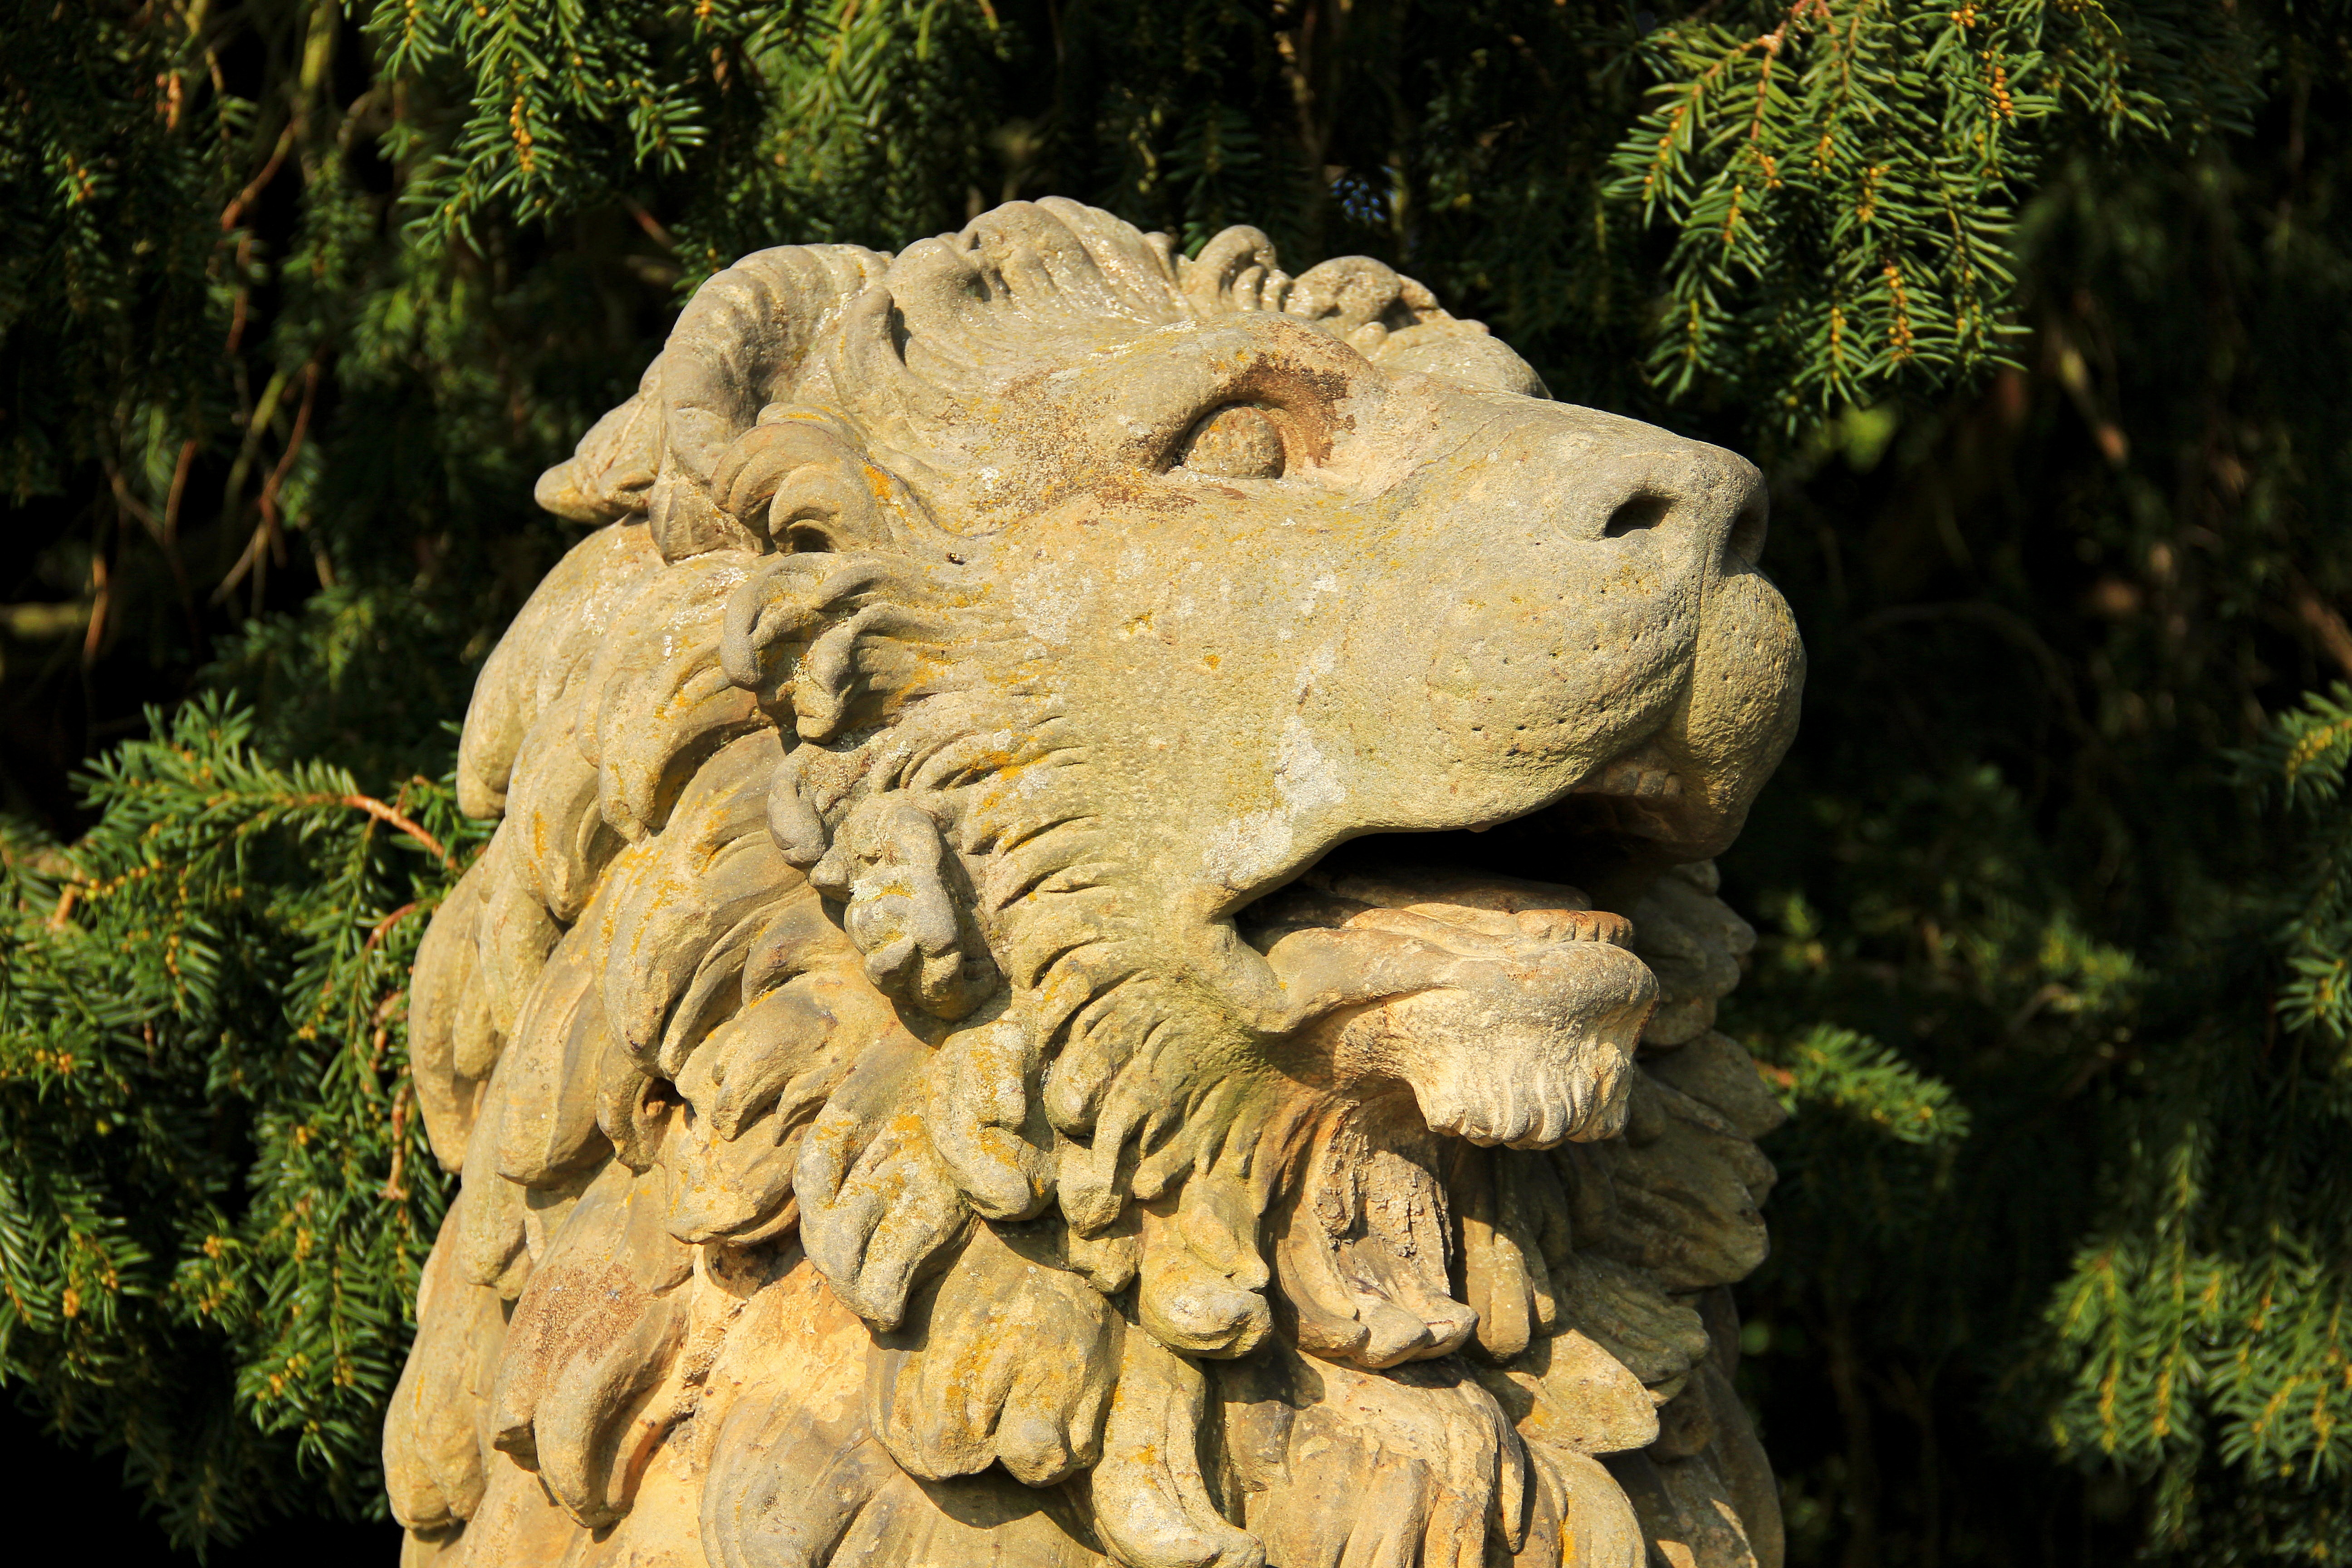
tree, rock, stone, wildlife, statue, jungle, sculpture, art, head, detail, carving, the lion, ancient history